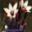
Label: tulip